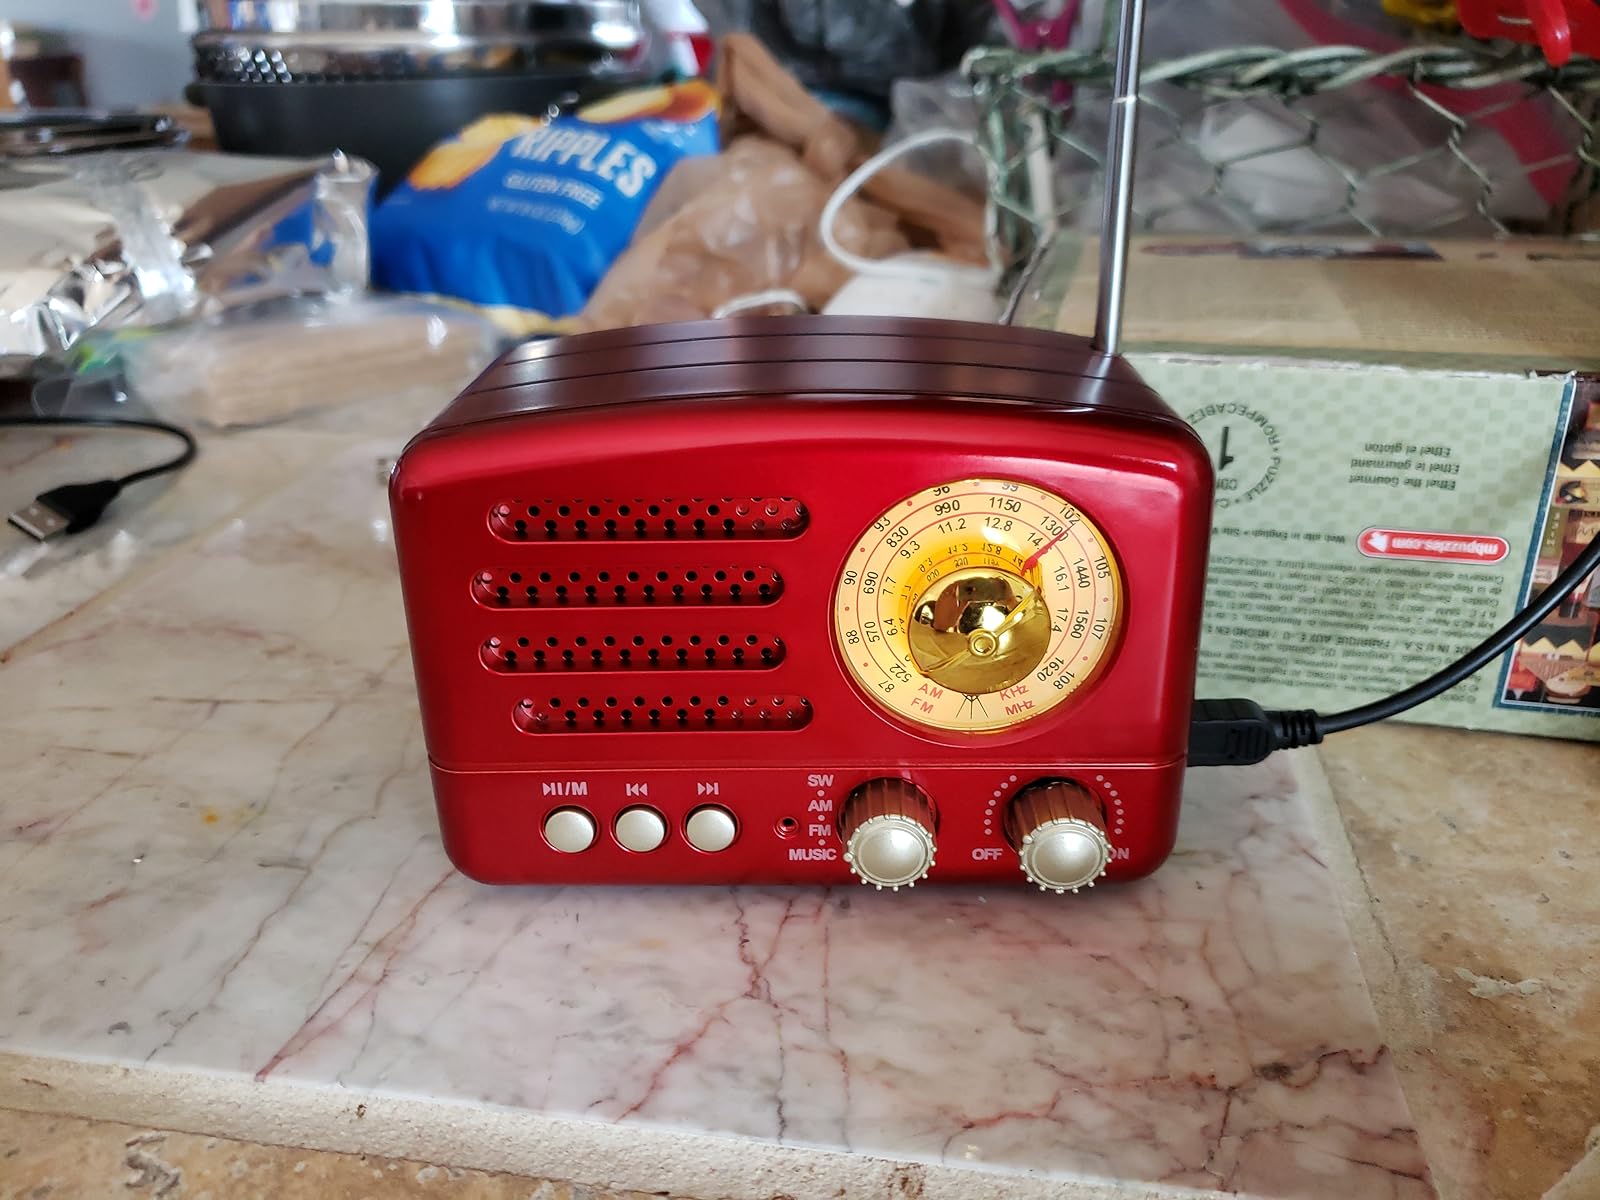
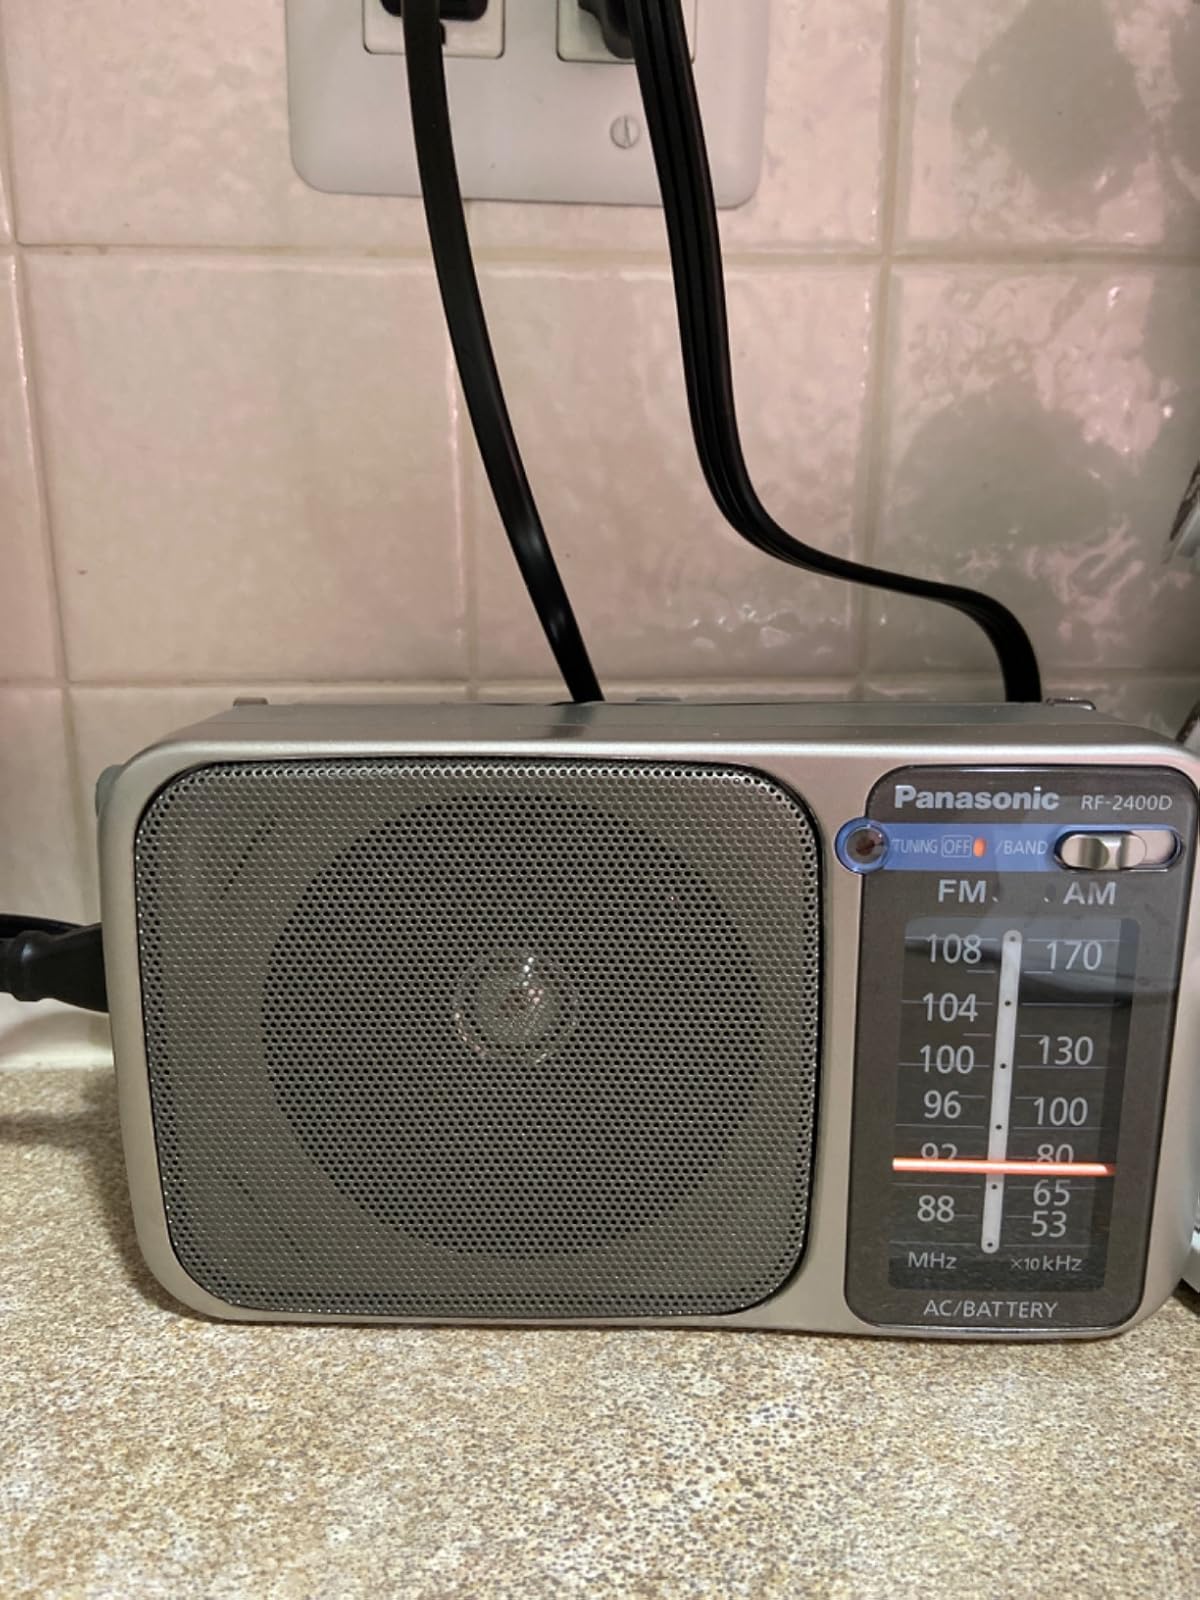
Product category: radio
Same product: no